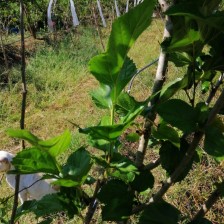
Variety: Buriram60